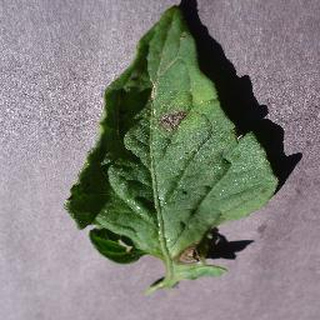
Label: tomato_early_blight